Kerby House

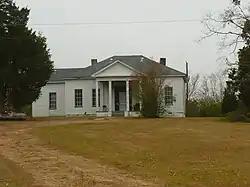
The Kerby House in 2008

The Kerby House, also known as the Randolph Plantation, is a historic Greek Revival plantation house and historic district in Prairieville, Alabama, United States. This area of Hale County was included in Marengo County before the creation of Hale in 1867. The Kerby House was built in 1850 by the Randolph family. The main block is a one-story structure with a five-bay facade. A one-story wing joins the main block on the eastern side. The central bay is covered by a pedimented portico, supported by four simple box columns. The entrance door surround is in the Greek Revival-style. It is included in the Plantation Houses of the Alabama Canebrake and Their Associated Outbuildings Multiple Property Submission. The property was added to the National Register of Historic Places on July 7, 1994, due to its architectural and historical significance.